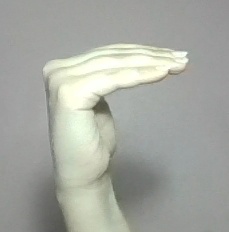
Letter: haa